Landscape painting in Scotland

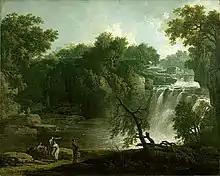
Painting of a waterfall with small human figures.

Probably a student of the Nories was Charles Steuart (fl. 1762–90), who produced a series of Perthshire landscapes for the Duke of Atholl at Blair Castle, including "The Black Lynn, Fall on the Brann" (1766). Also among the students of the Nories was Jacob More, who moved to Italy from 1773 and is chiefly known as a landscape painter who created Claudian-style, classically inspired landscapes. More's series of four paintings "Falls of Clyde" (1771–73), produced before his departure to Italy, have been described by art historian Duncan Macmillan as treating the waterfalls as "a kind of natural national monument" and has been seen as an early work in developing a romantic sensibility to the Scottish landscape. This period saw a shift in attitudes to the Highlands and mountain landscapes in general, from viewing them as hostile, empty regions occupied by a backwards and marginal people, to interpreting them as aesthetically pleasing exemplars of nature, occupied by rugged primitives, which were now depicted in a dramatic fashion. Highly influential in this process was the Scottish philosopher Archibald Alison's "Nature and Principles of Taste" (1790), which widened the forms of landscape seen as appropriate for painting, placing an emphasis on their historical significance and emotional impact on the painter.